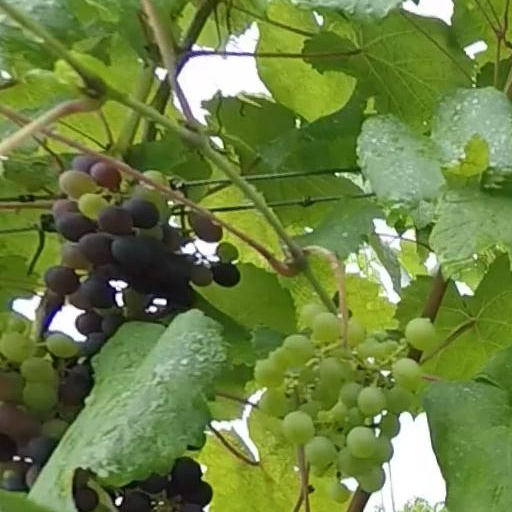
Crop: grape